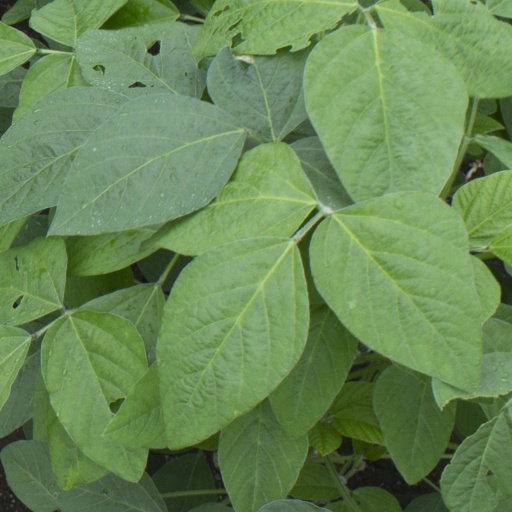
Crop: soybean